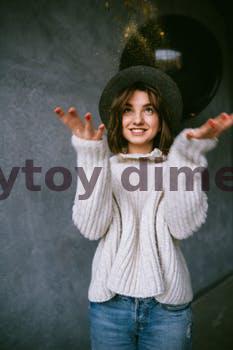
Label: Watermark